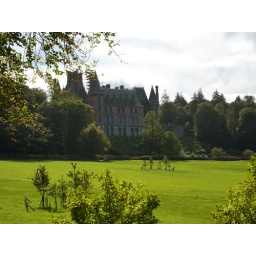
An amazing building in deep red brick,the builders are renovating this fine building